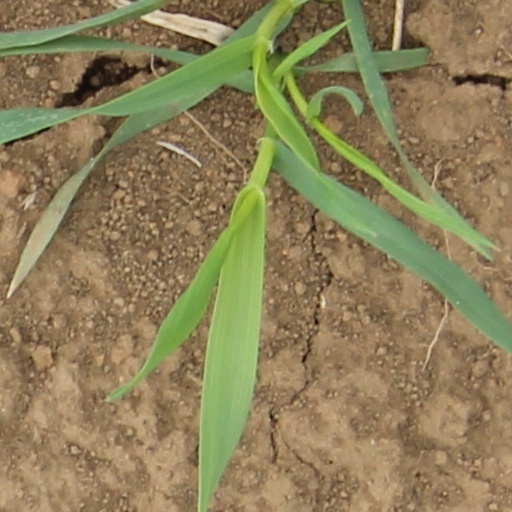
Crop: wheat